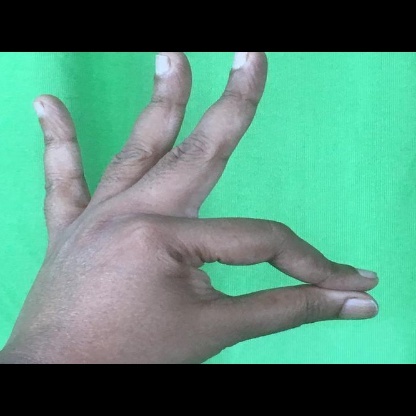
Mudra: Hamsasyam